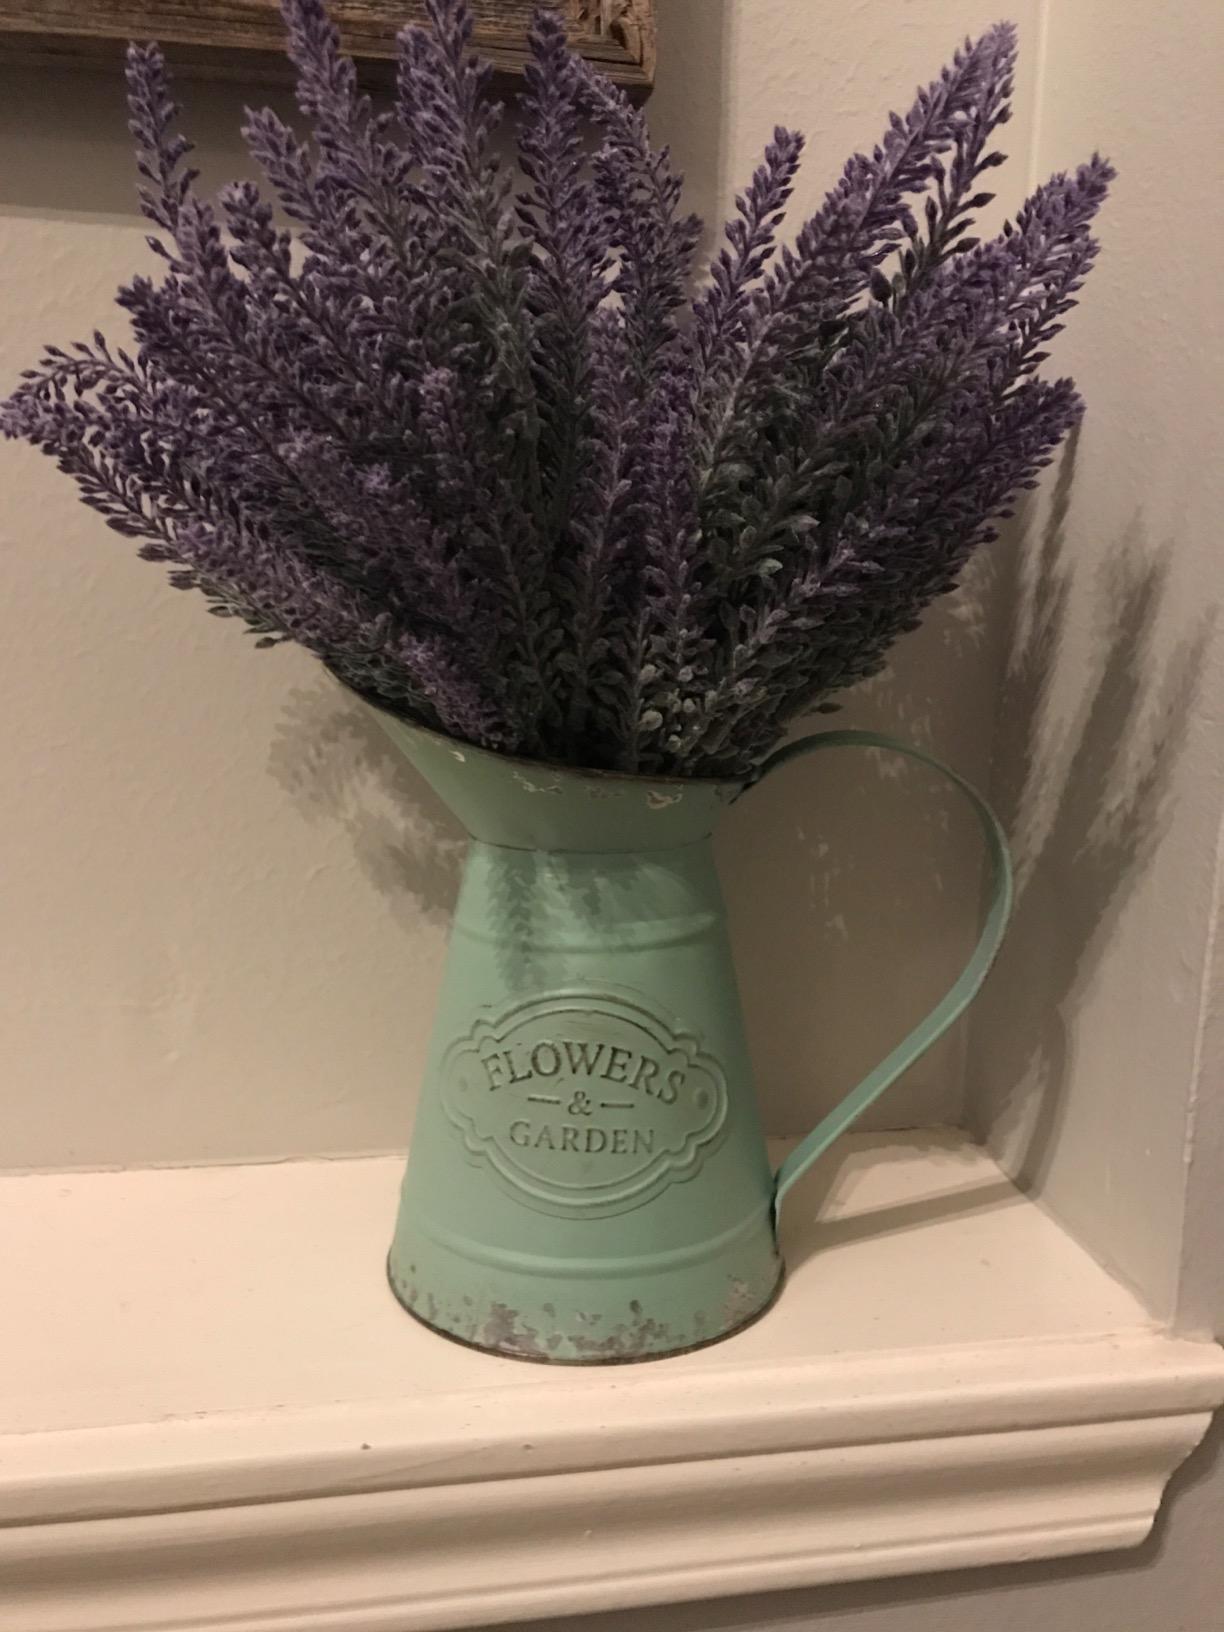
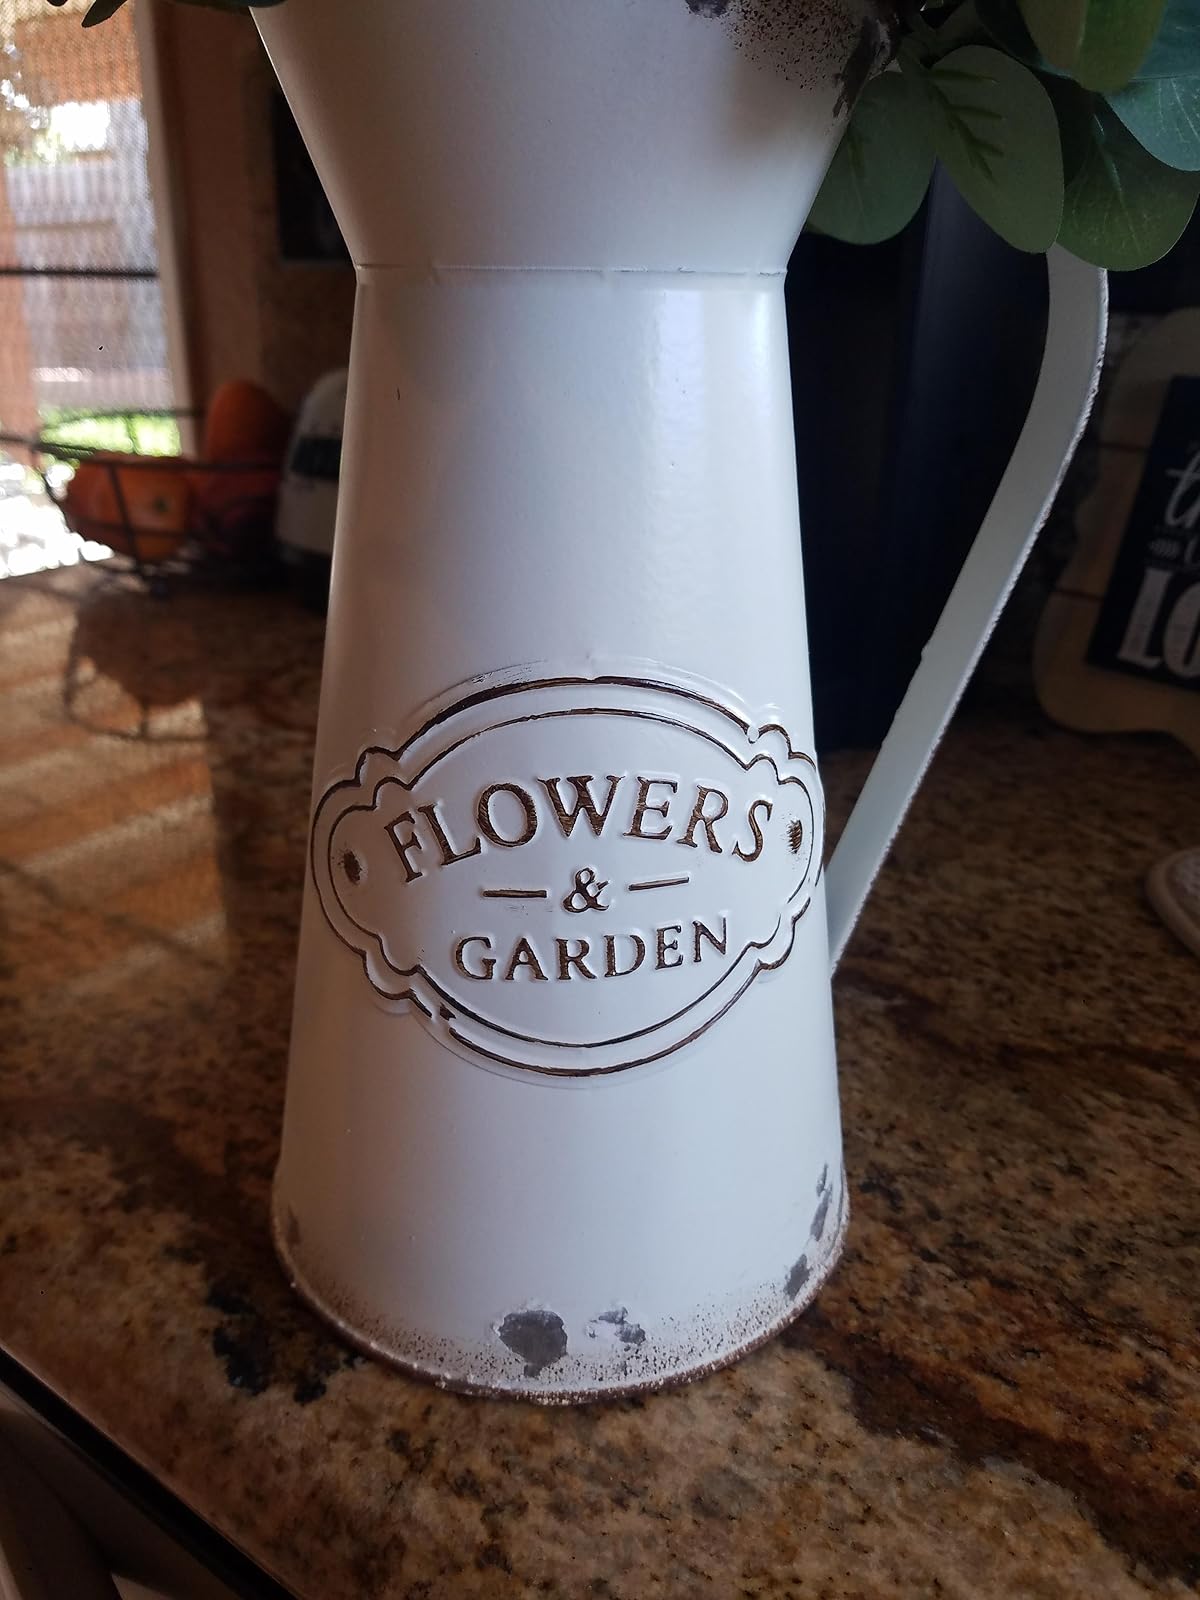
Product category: vase
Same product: no